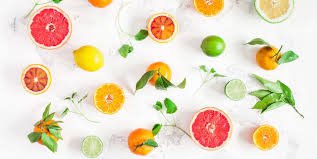
Label: Orange